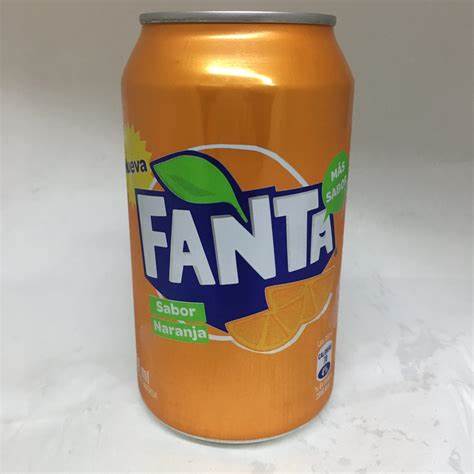
Waste category: metal